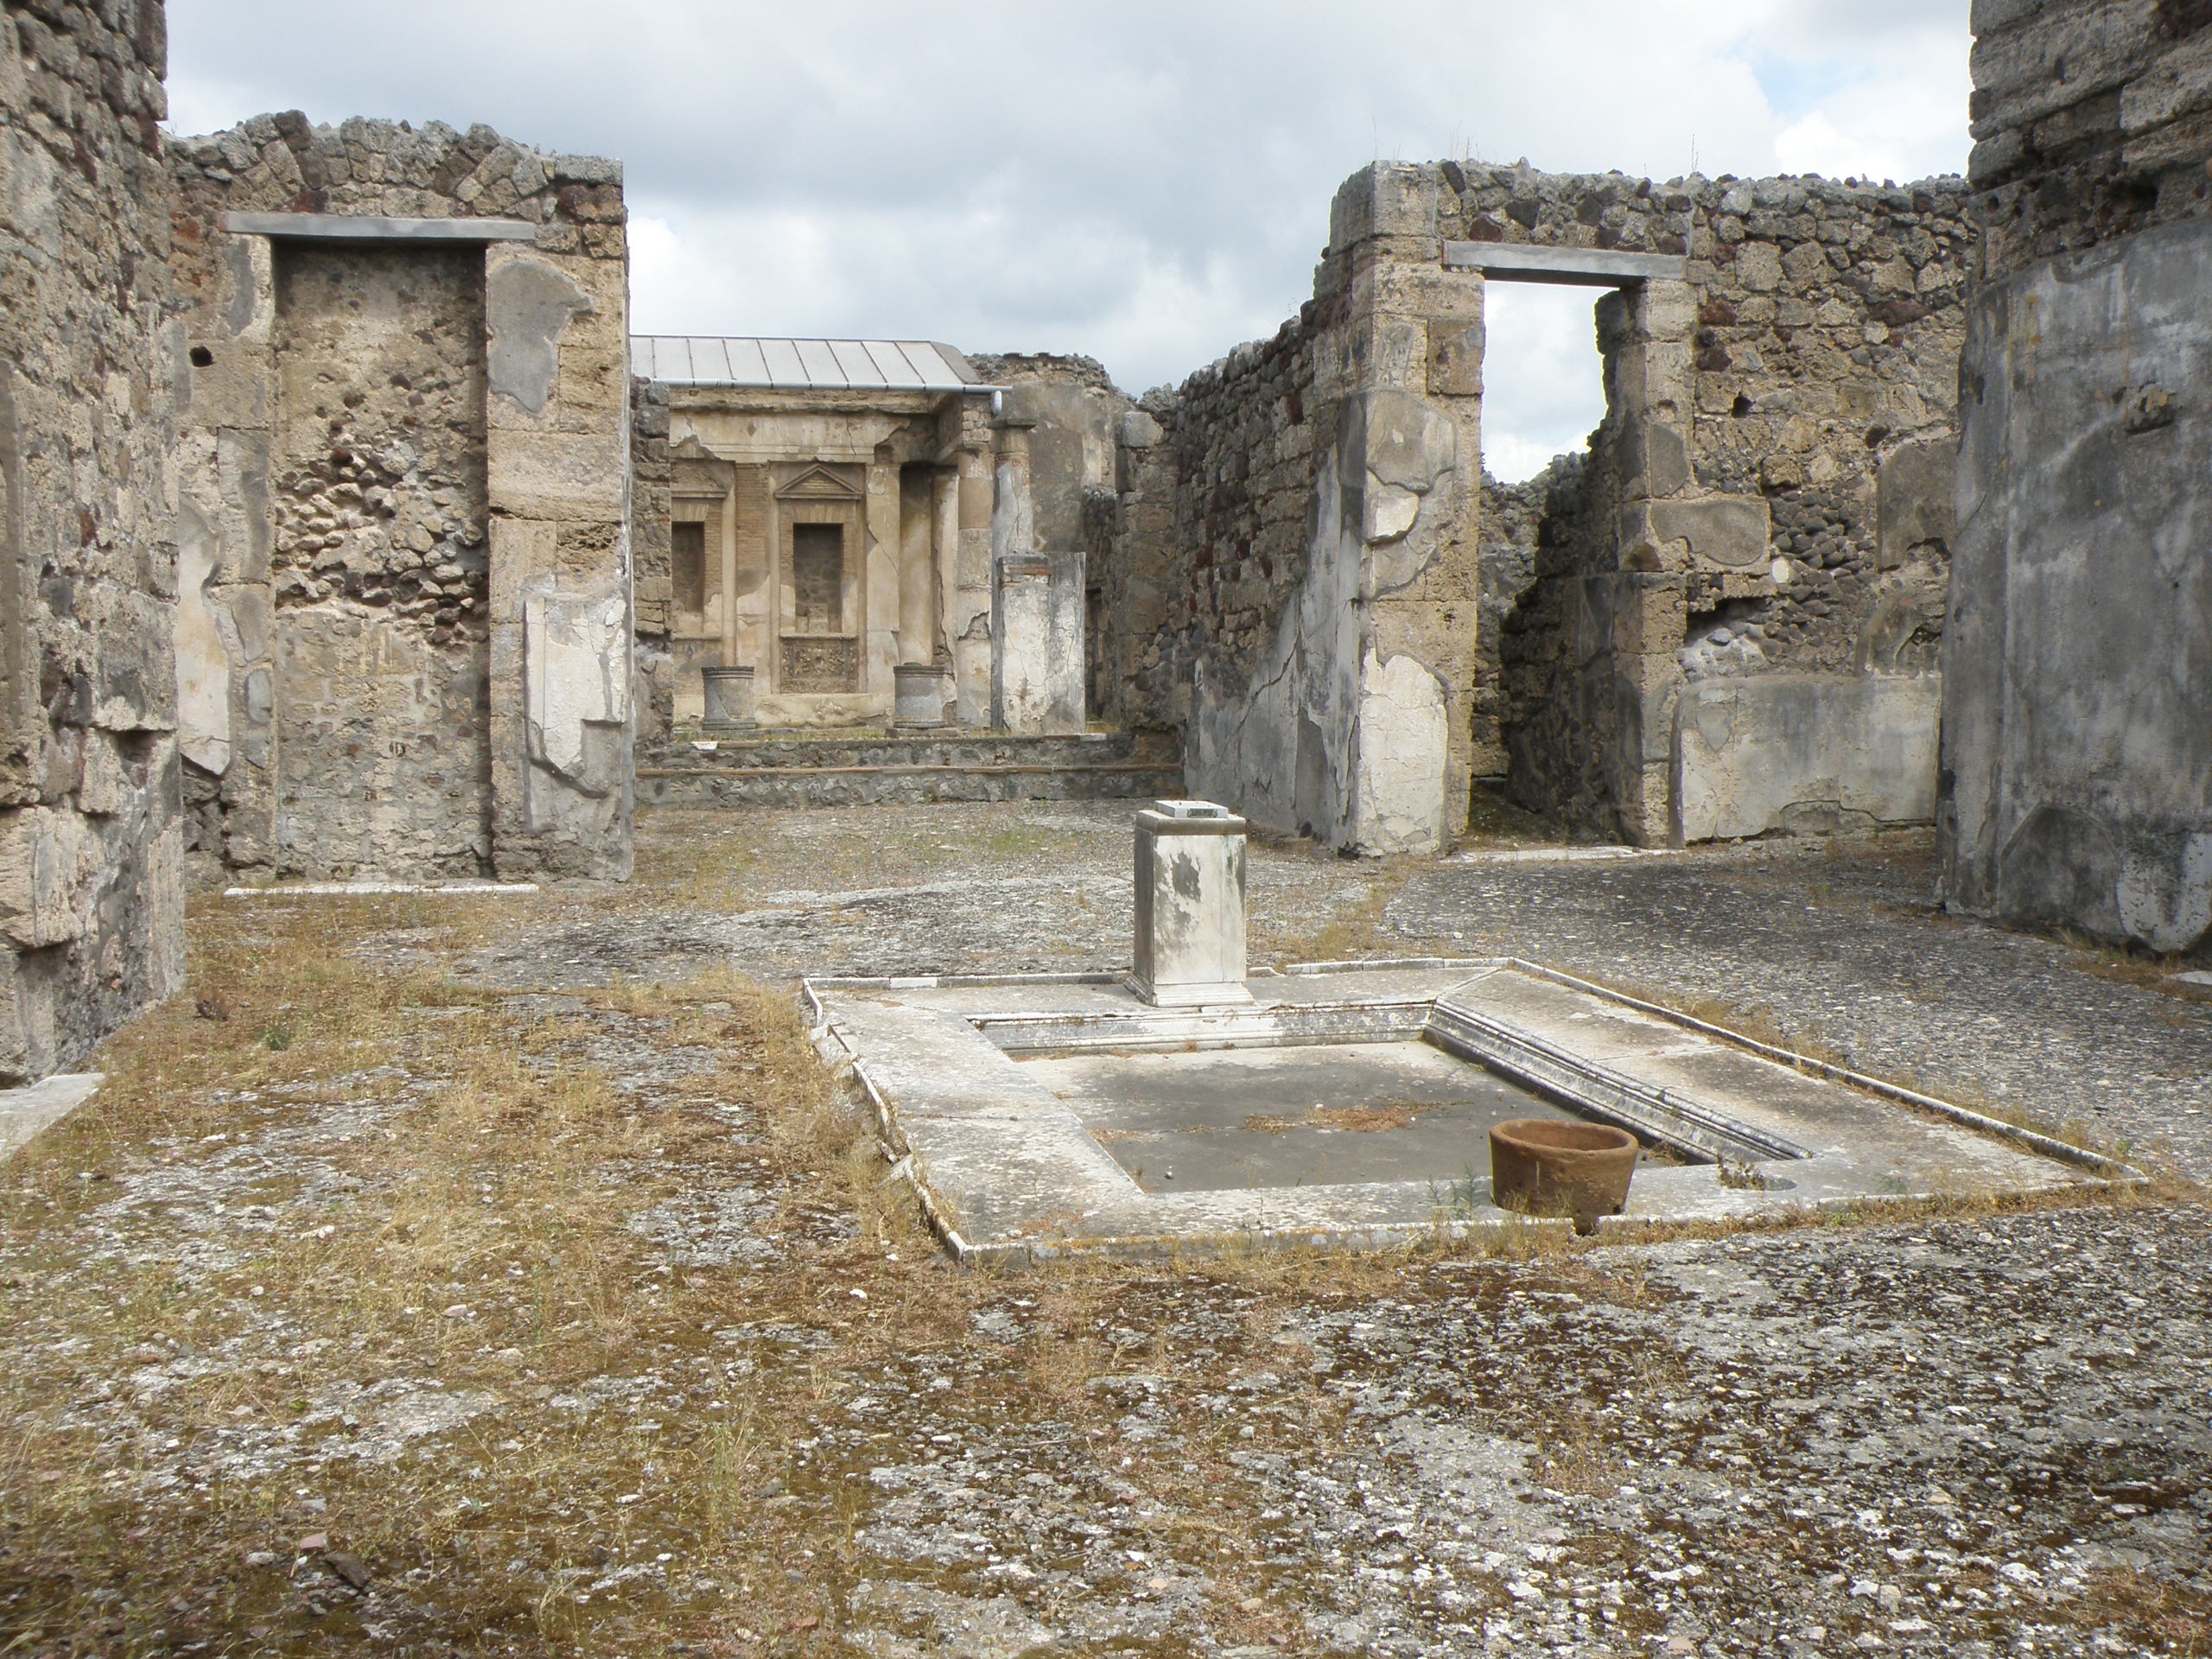
house, building, wall, italy, fortification, temple, ruins, monastery, history, naples, pompeii, archaeological site, ancient history, ancient roman architecture